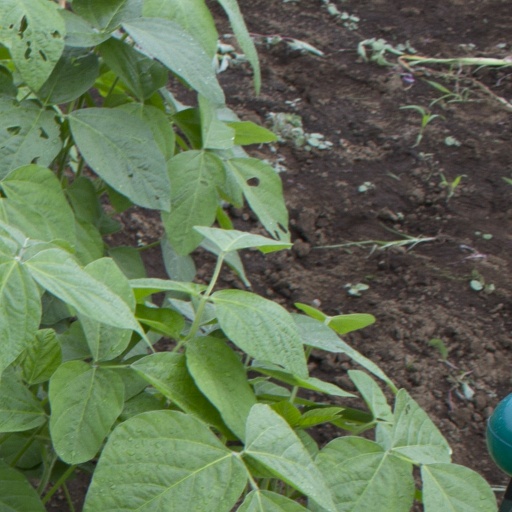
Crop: soybean